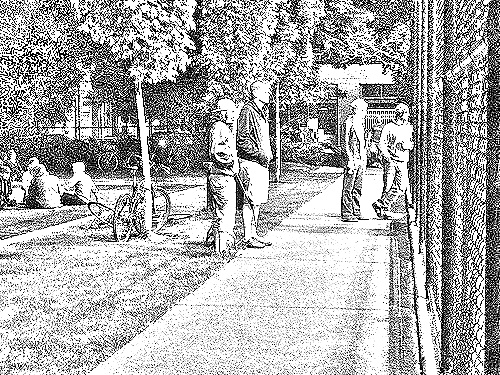
Portrait style: Sketch Portrait